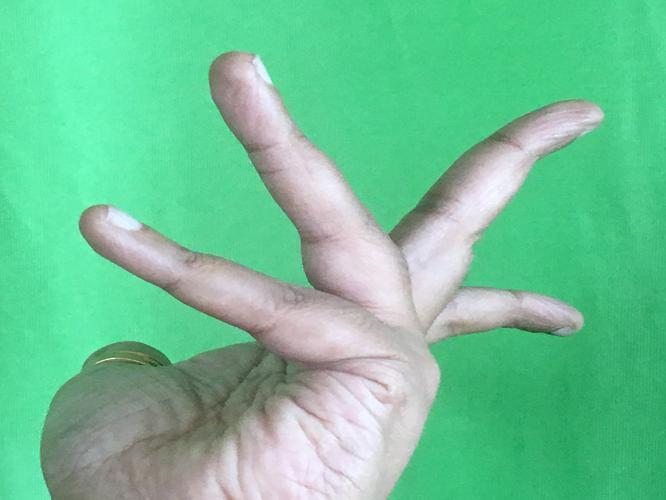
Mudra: Alapadmam
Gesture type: single_hand